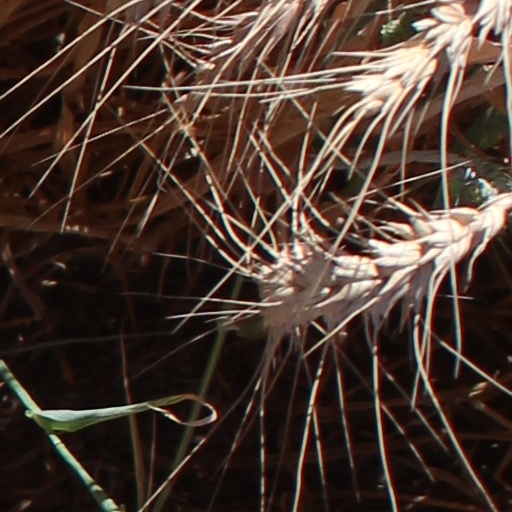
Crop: wheat